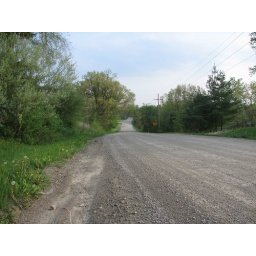
nothing speacial, just a shot down the road in front of our house in Saline.